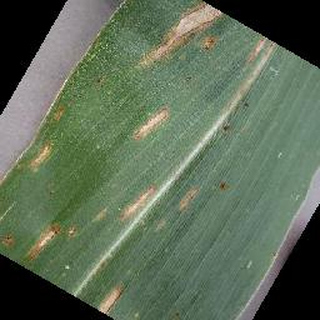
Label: corn_cercospora_leaf_spot